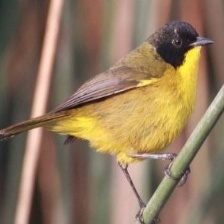
Species: ALTAMIRA YELLOWTHROAT
Scientific name: GEOTHLYPIS FLAVOVELATA